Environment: real
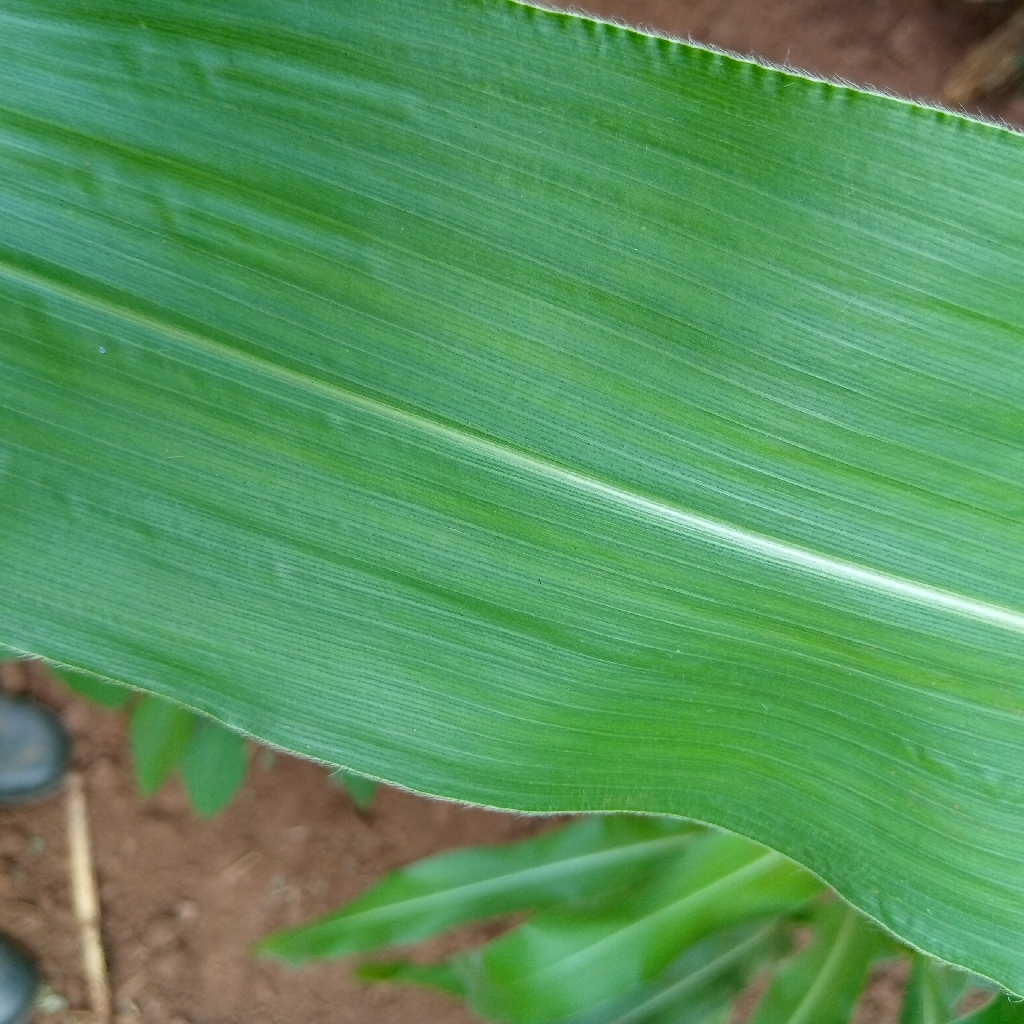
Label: healthy